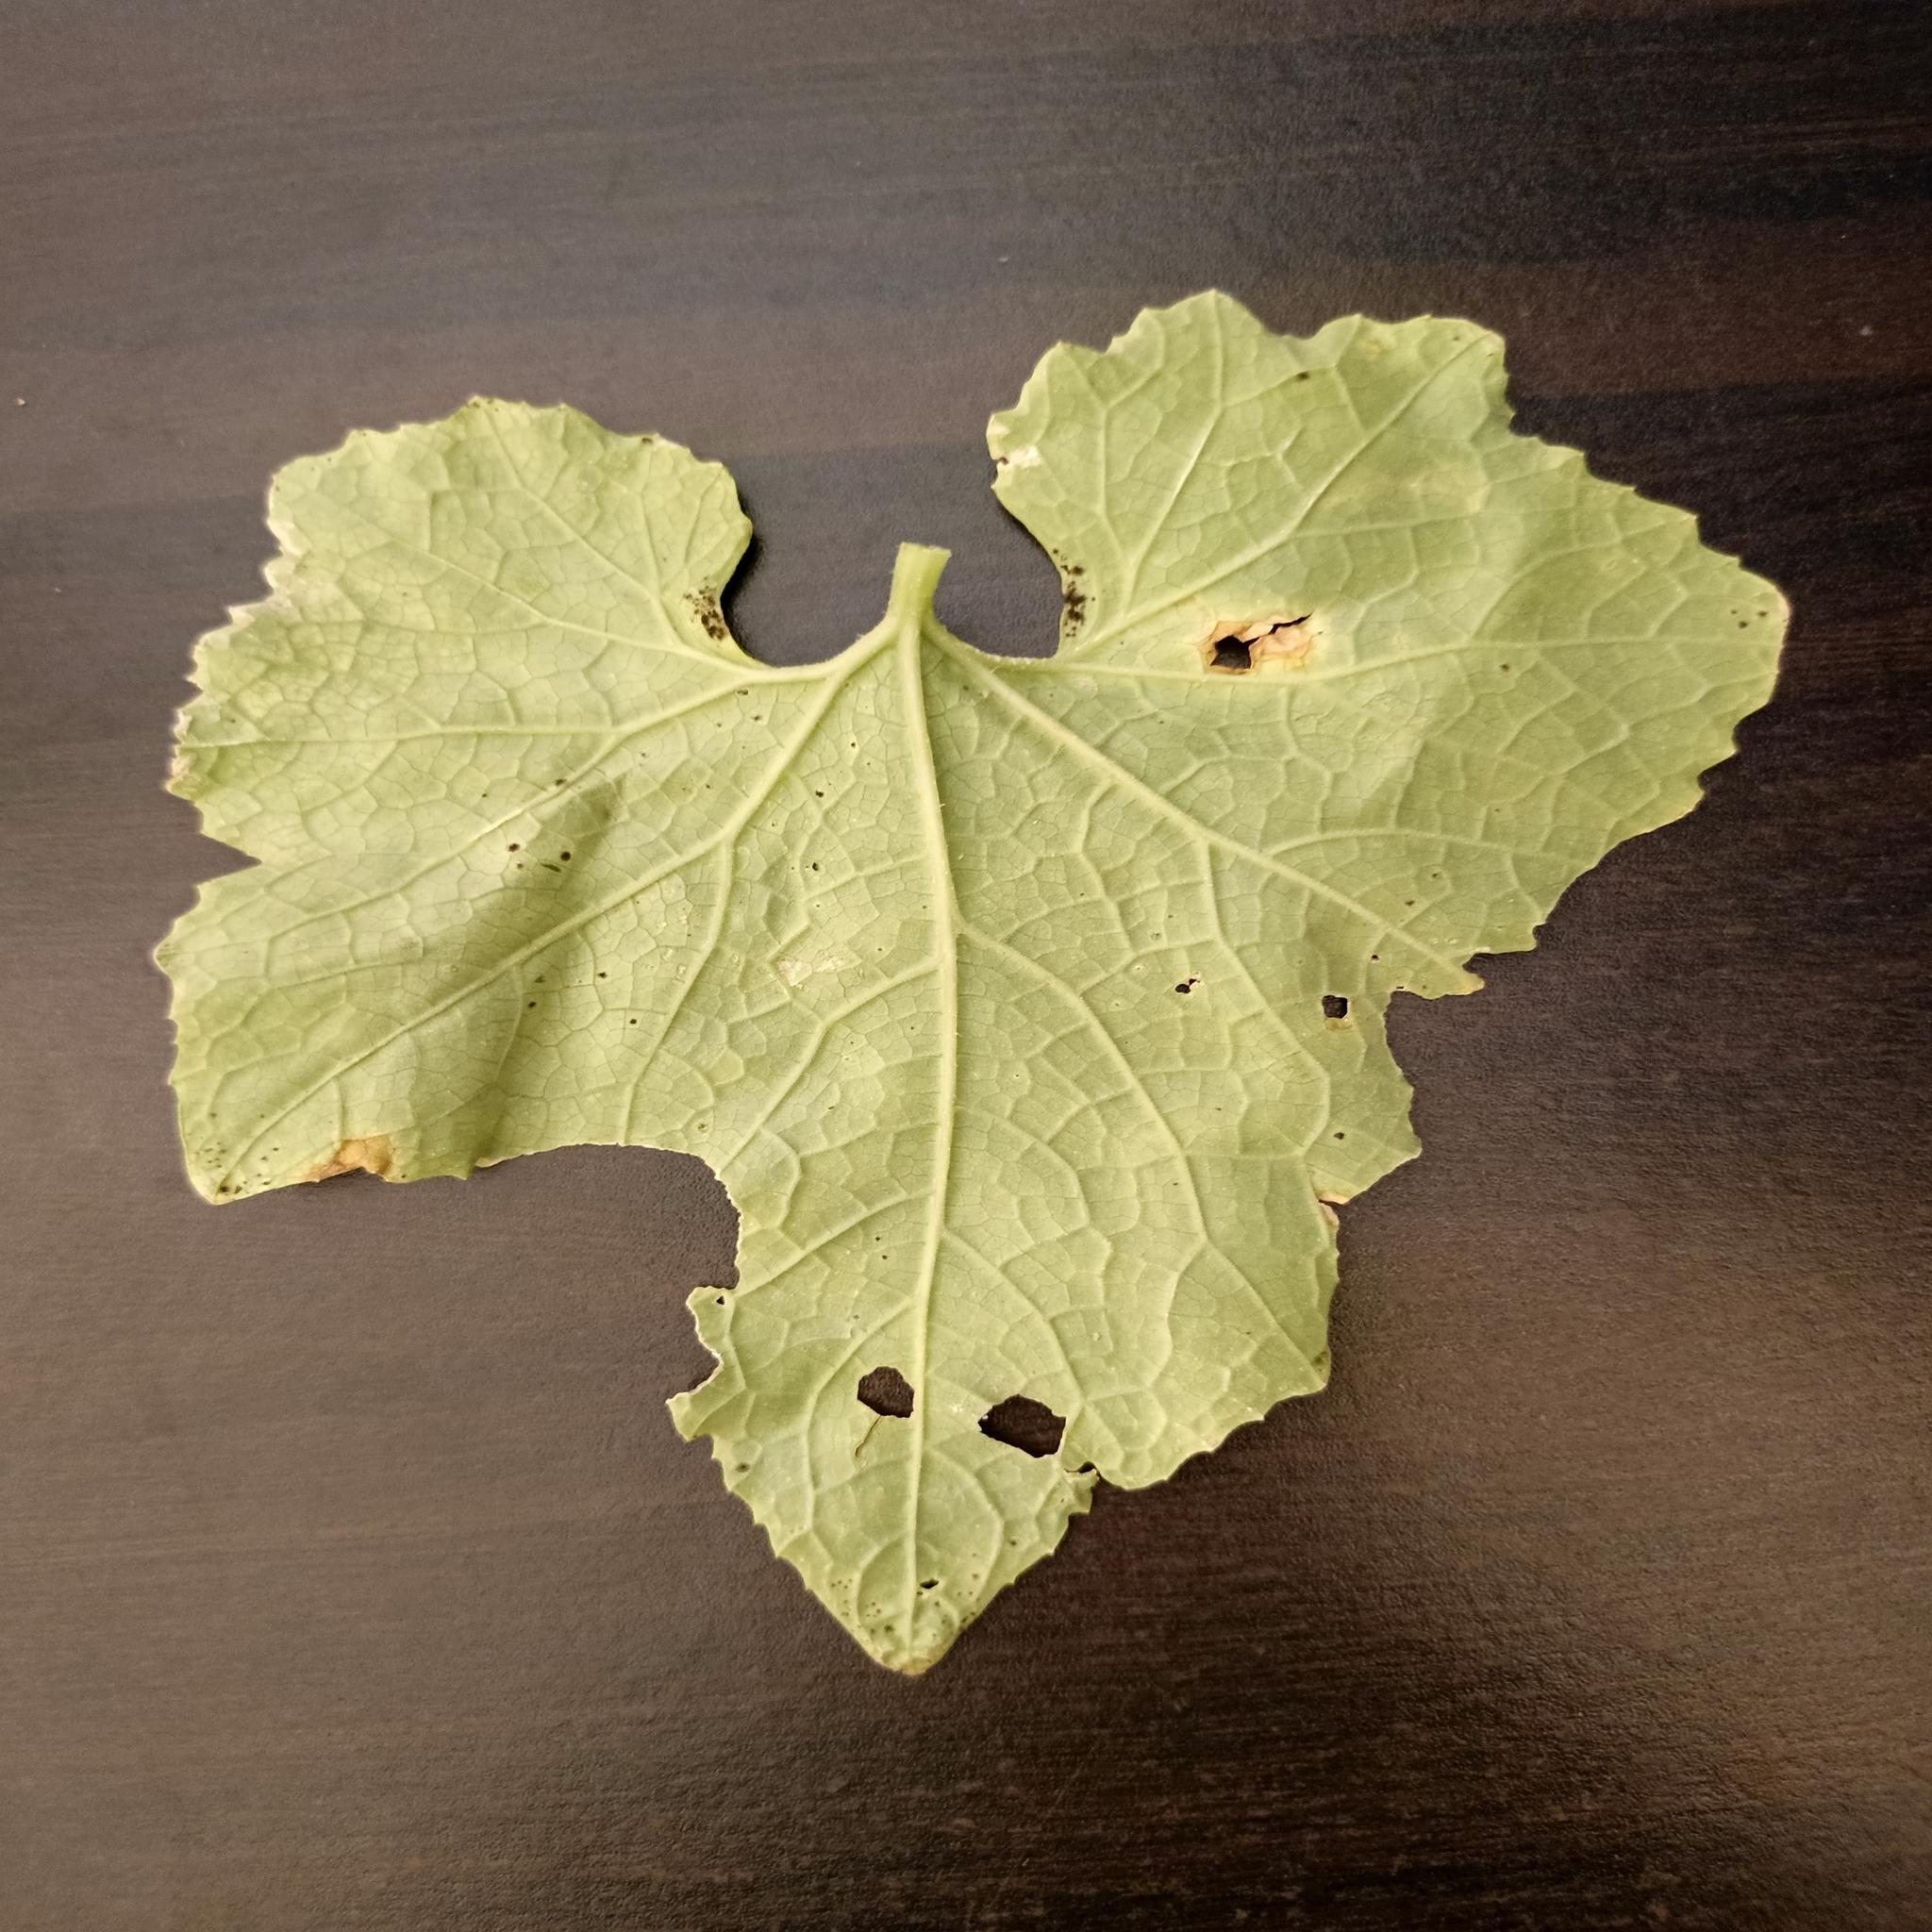
Label: Downy mildew